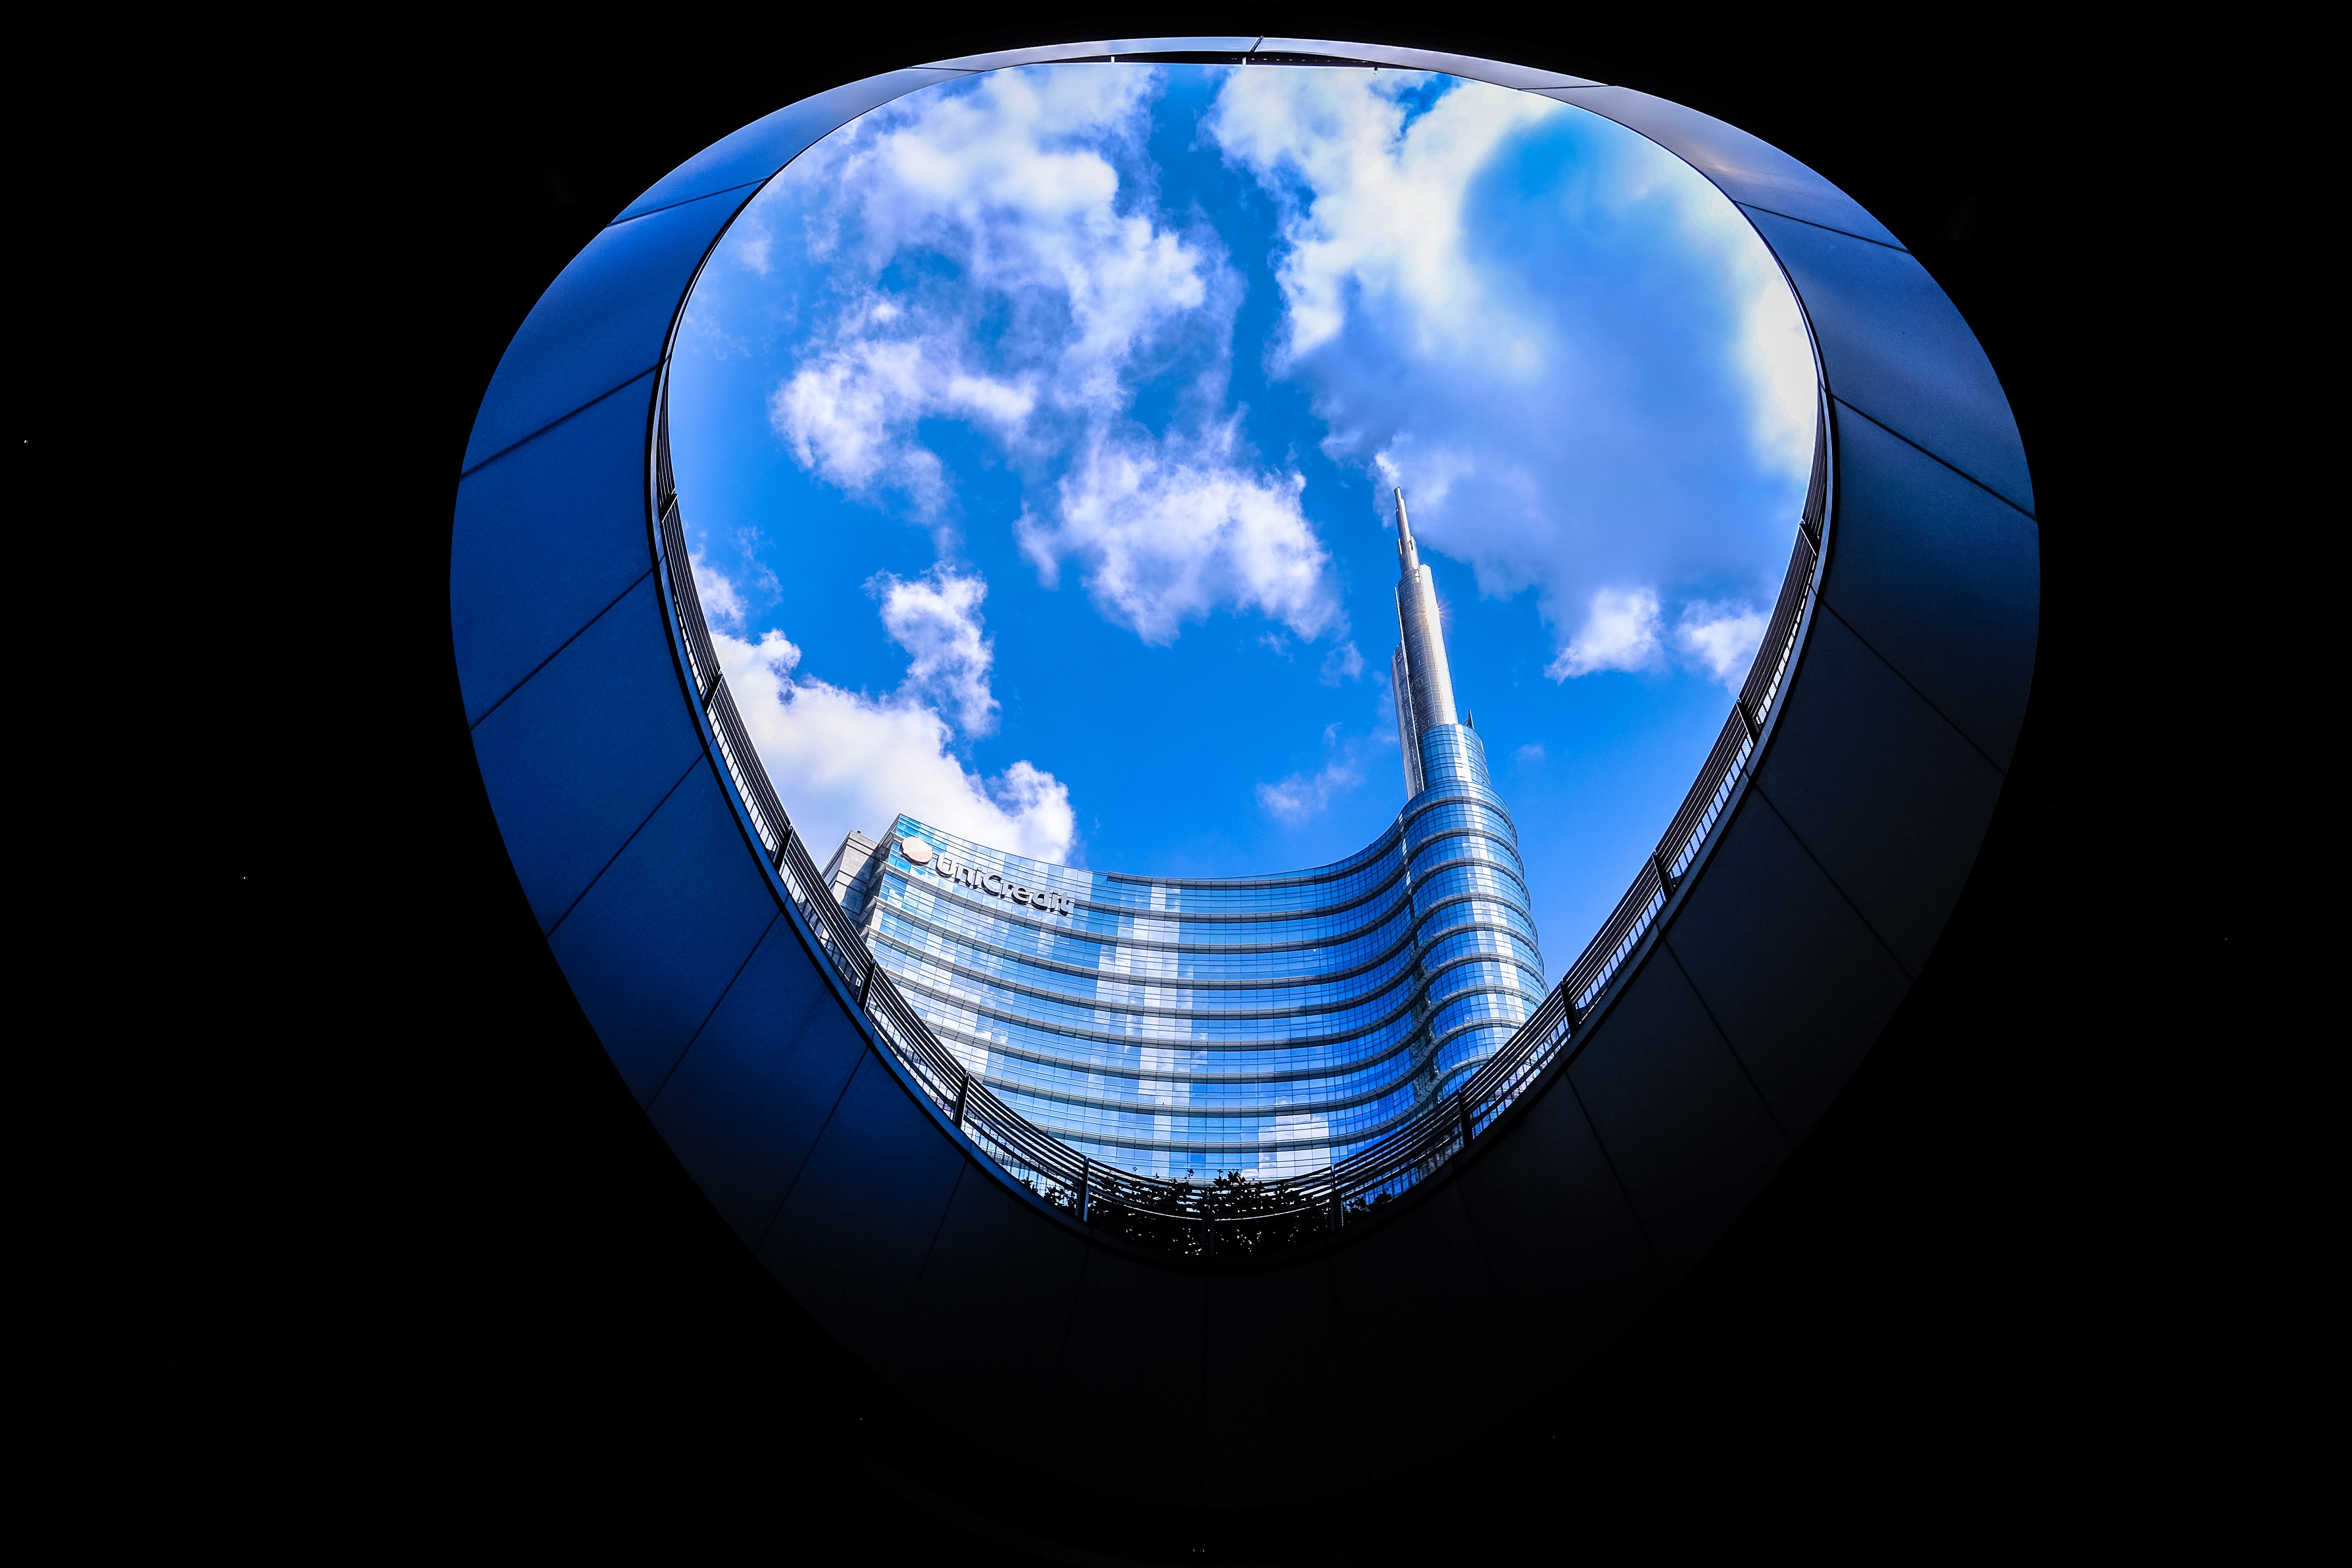
blue, sky, light, water, architecture, world, photography, cloud, circle, electric blue, reflection, sphere